Brooke, Ilchester

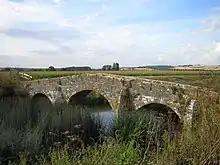
Pill Bridge, on the River Yeo, 2.3 km west of the town of Ilchester in Somerset, a narrow and ancient pack-horse bridge, the repair and maintenance of which in 1530 was the responsibility of the tenants of Brooke, Ilchester

Brooke (or la Brooke, Broke, Brook, etc.) in the parish of Ilchester in Somerset, England, was an historic estate, the earliest known seat of the prominent Brooke family, Barons Cobham.